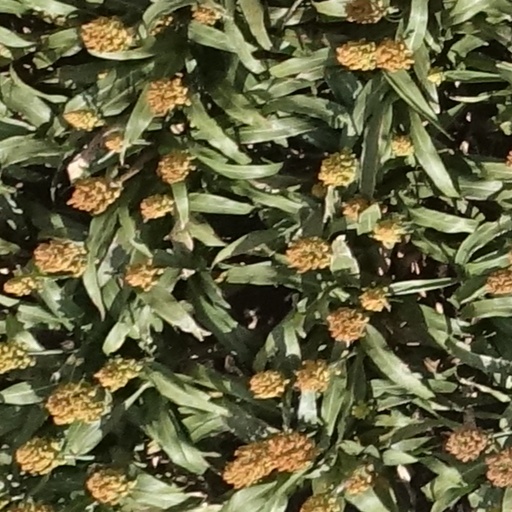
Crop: sorghum